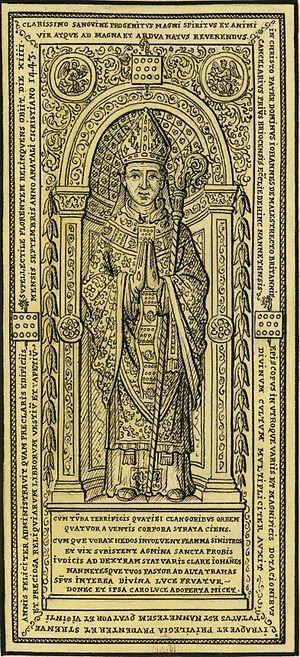
Dessin de la tombe de Jean de Malestroit, «
Gilles de Montmorency-Laval, plus connu sous le nom de Gilles de Rais en référence à son titre de baron de Retz, né au château de Champtocé-sur-Loire à une date inconnue, mort le 26 octobre 1440 à Nantes, est un chevalier et seigneur de Bretagne, d'Anjou, du Poitou, du Maine et d'Angoumois.
Jean de Malestroit est un pseudo-cardinal du XVᵉ siècle et le chancelier du duc Jean V de Bretagne. C'était un protégé d'Olivier de Clisson.
L'évêque de Nantes est à la tête du diocèse catholique français de Nantes, en Bretagne. Le diocèse couvre le département de Loire-Atlantique. L'évêque de Nantes siège dans la Cathédrale Saint-Pierre-et-Saint-Paul située dans la cité de Nantes. L'évêché de Nantes est suffragant de l'archevêché de Tours jusqu'en 2003, puis de l'archevêché de Rennes à partir de cette date. La création de l'évêché remonte au IVᵉ siècle.